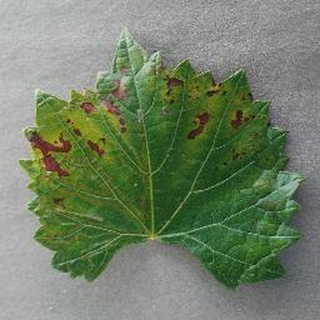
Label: grape_esca_black_measles